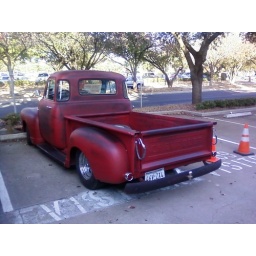
Another workplace sighting. I like the windows on this one...Seen in Austin, TXPic taken via camera phone